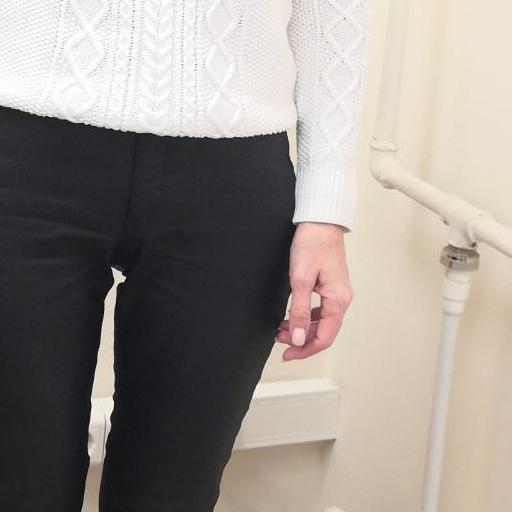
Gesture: no_gesture